Ministry of Education (Palau)

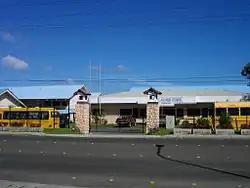
Palau High School

Palau High School in Koror is the country's only public high school.